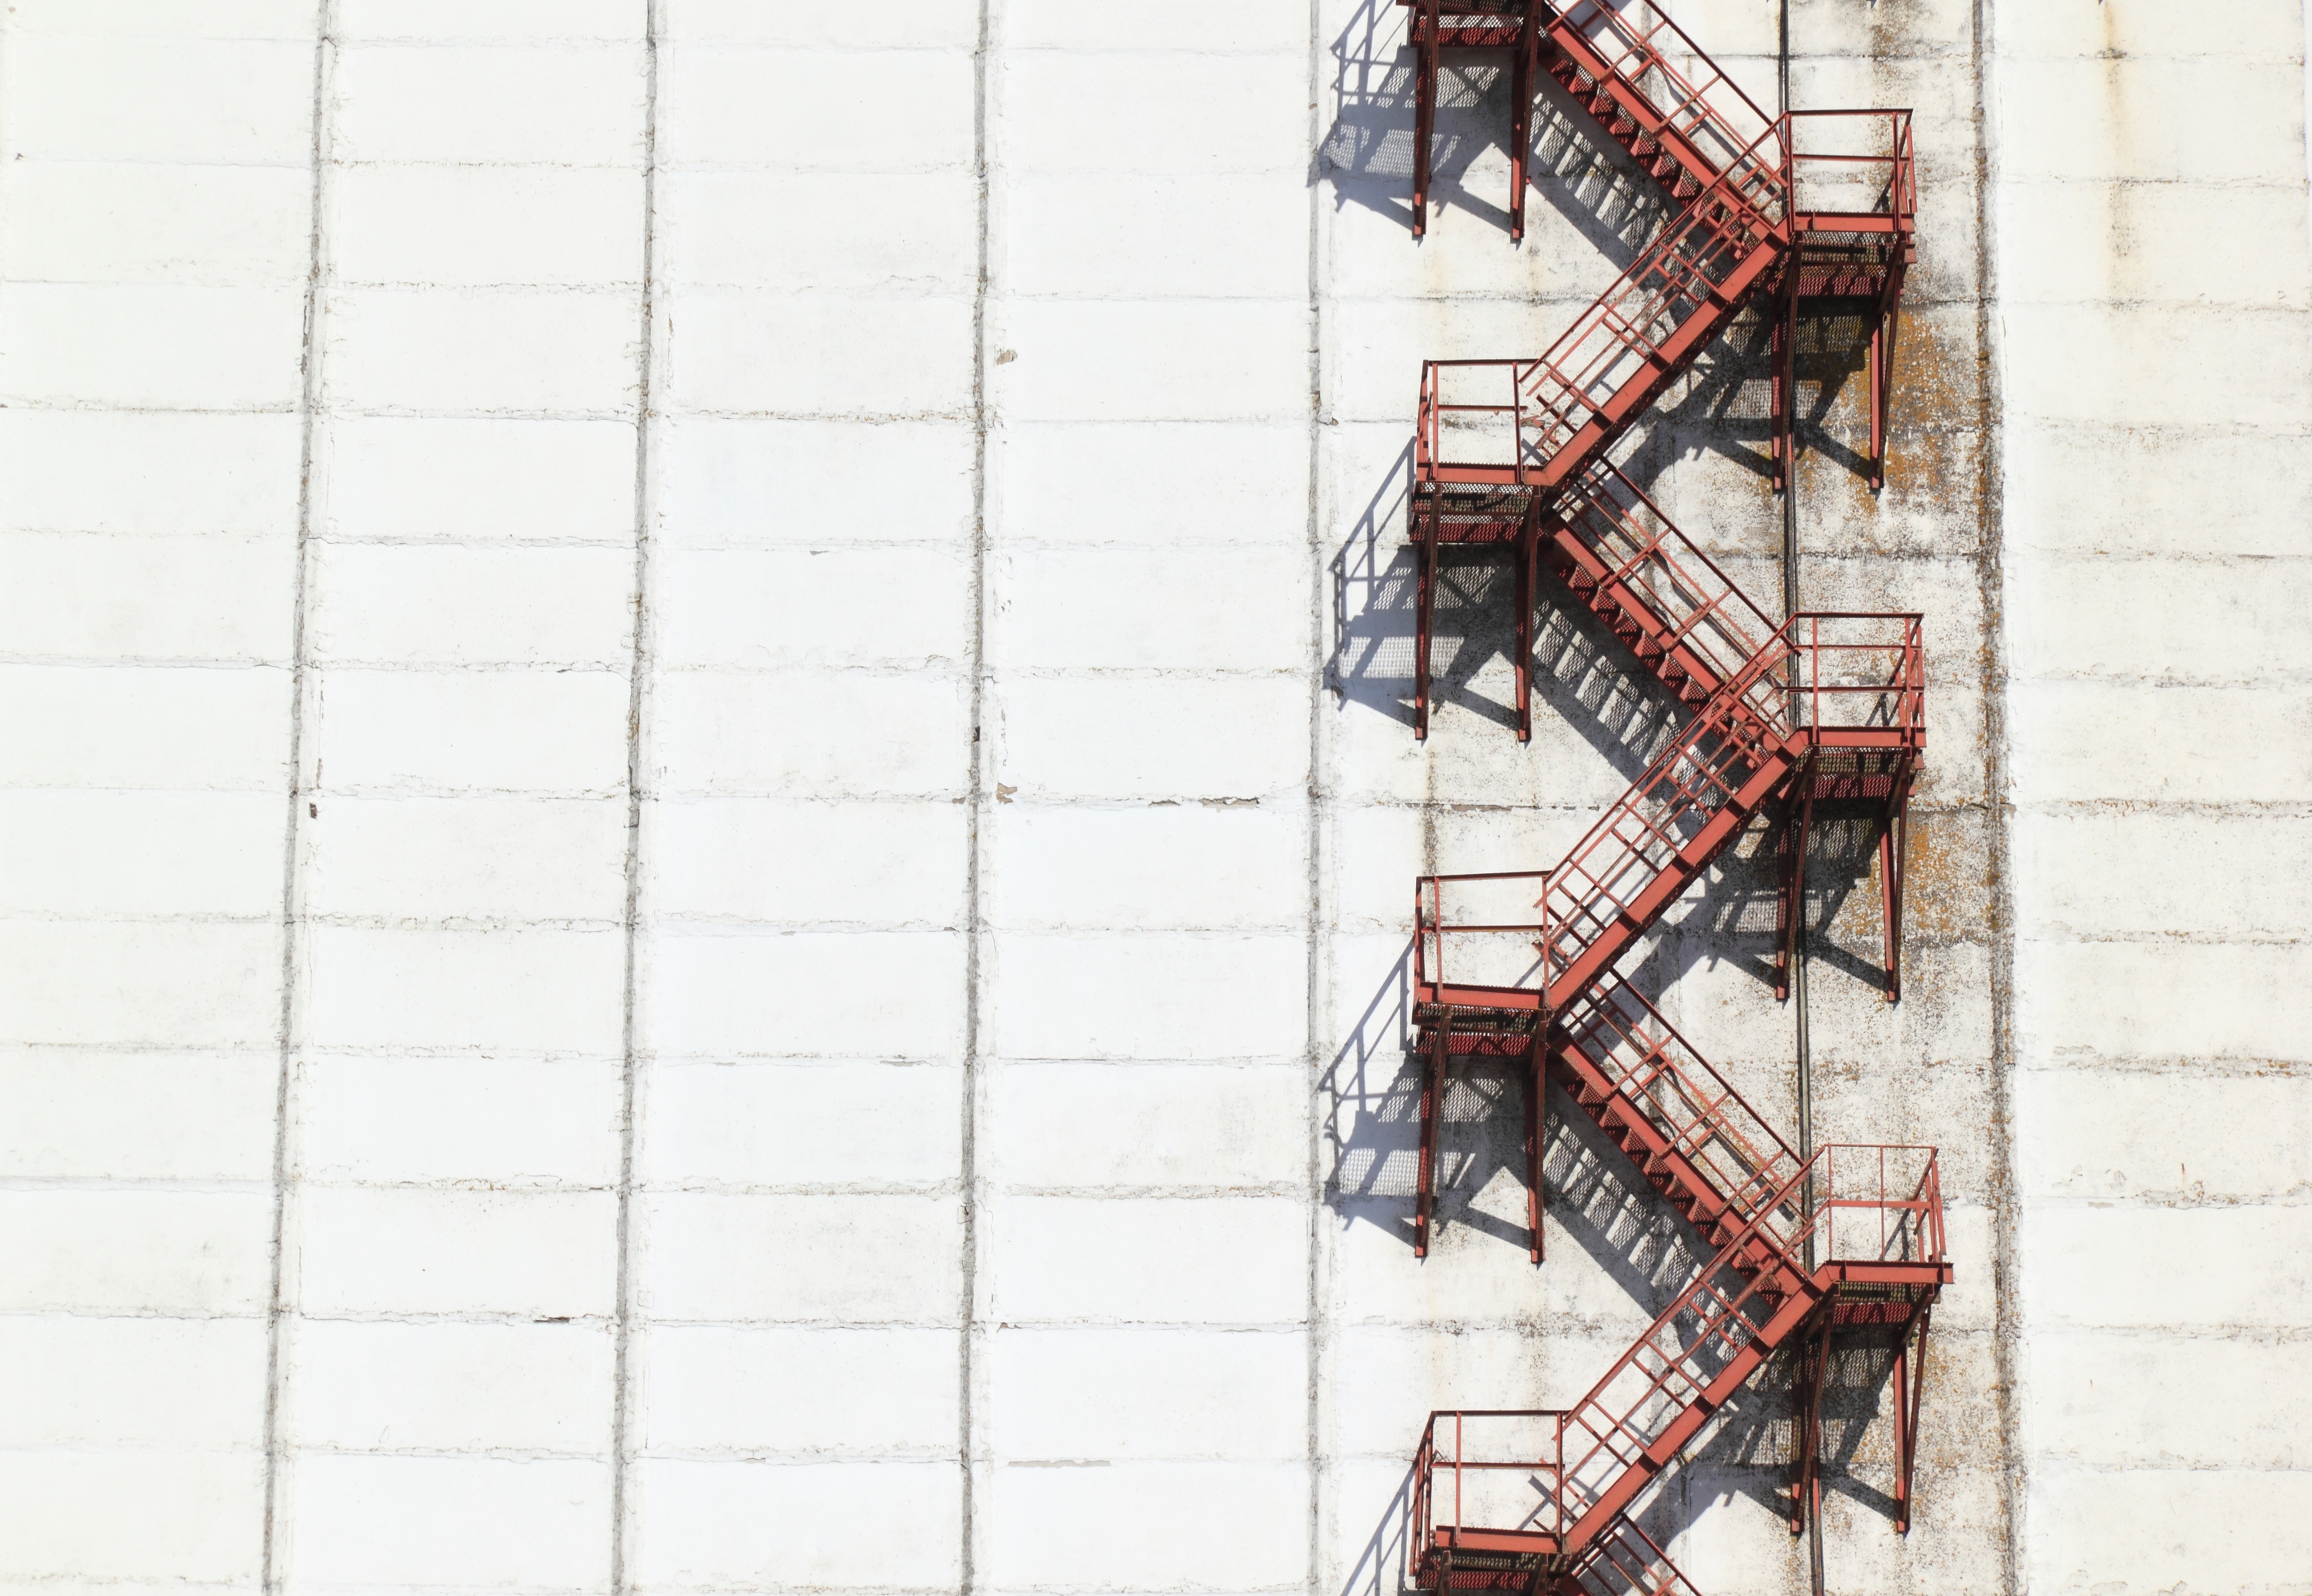
architecture, structure, building, industrial, factory, industry, climbing, stairway, sketch, drawing, stairs, production, manufacture, lithuania